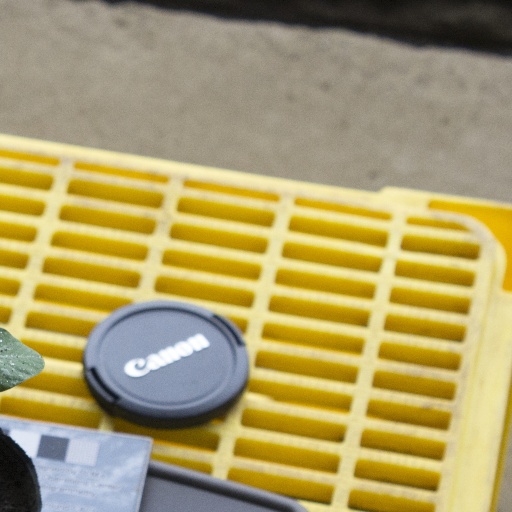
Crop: soybean